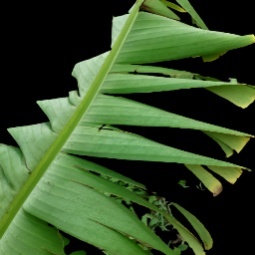
Label: Boron